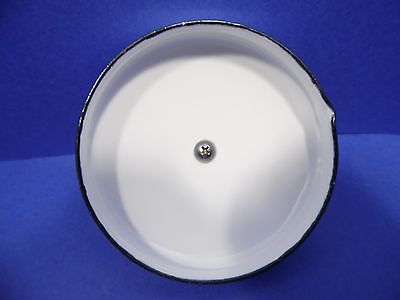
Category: kettle